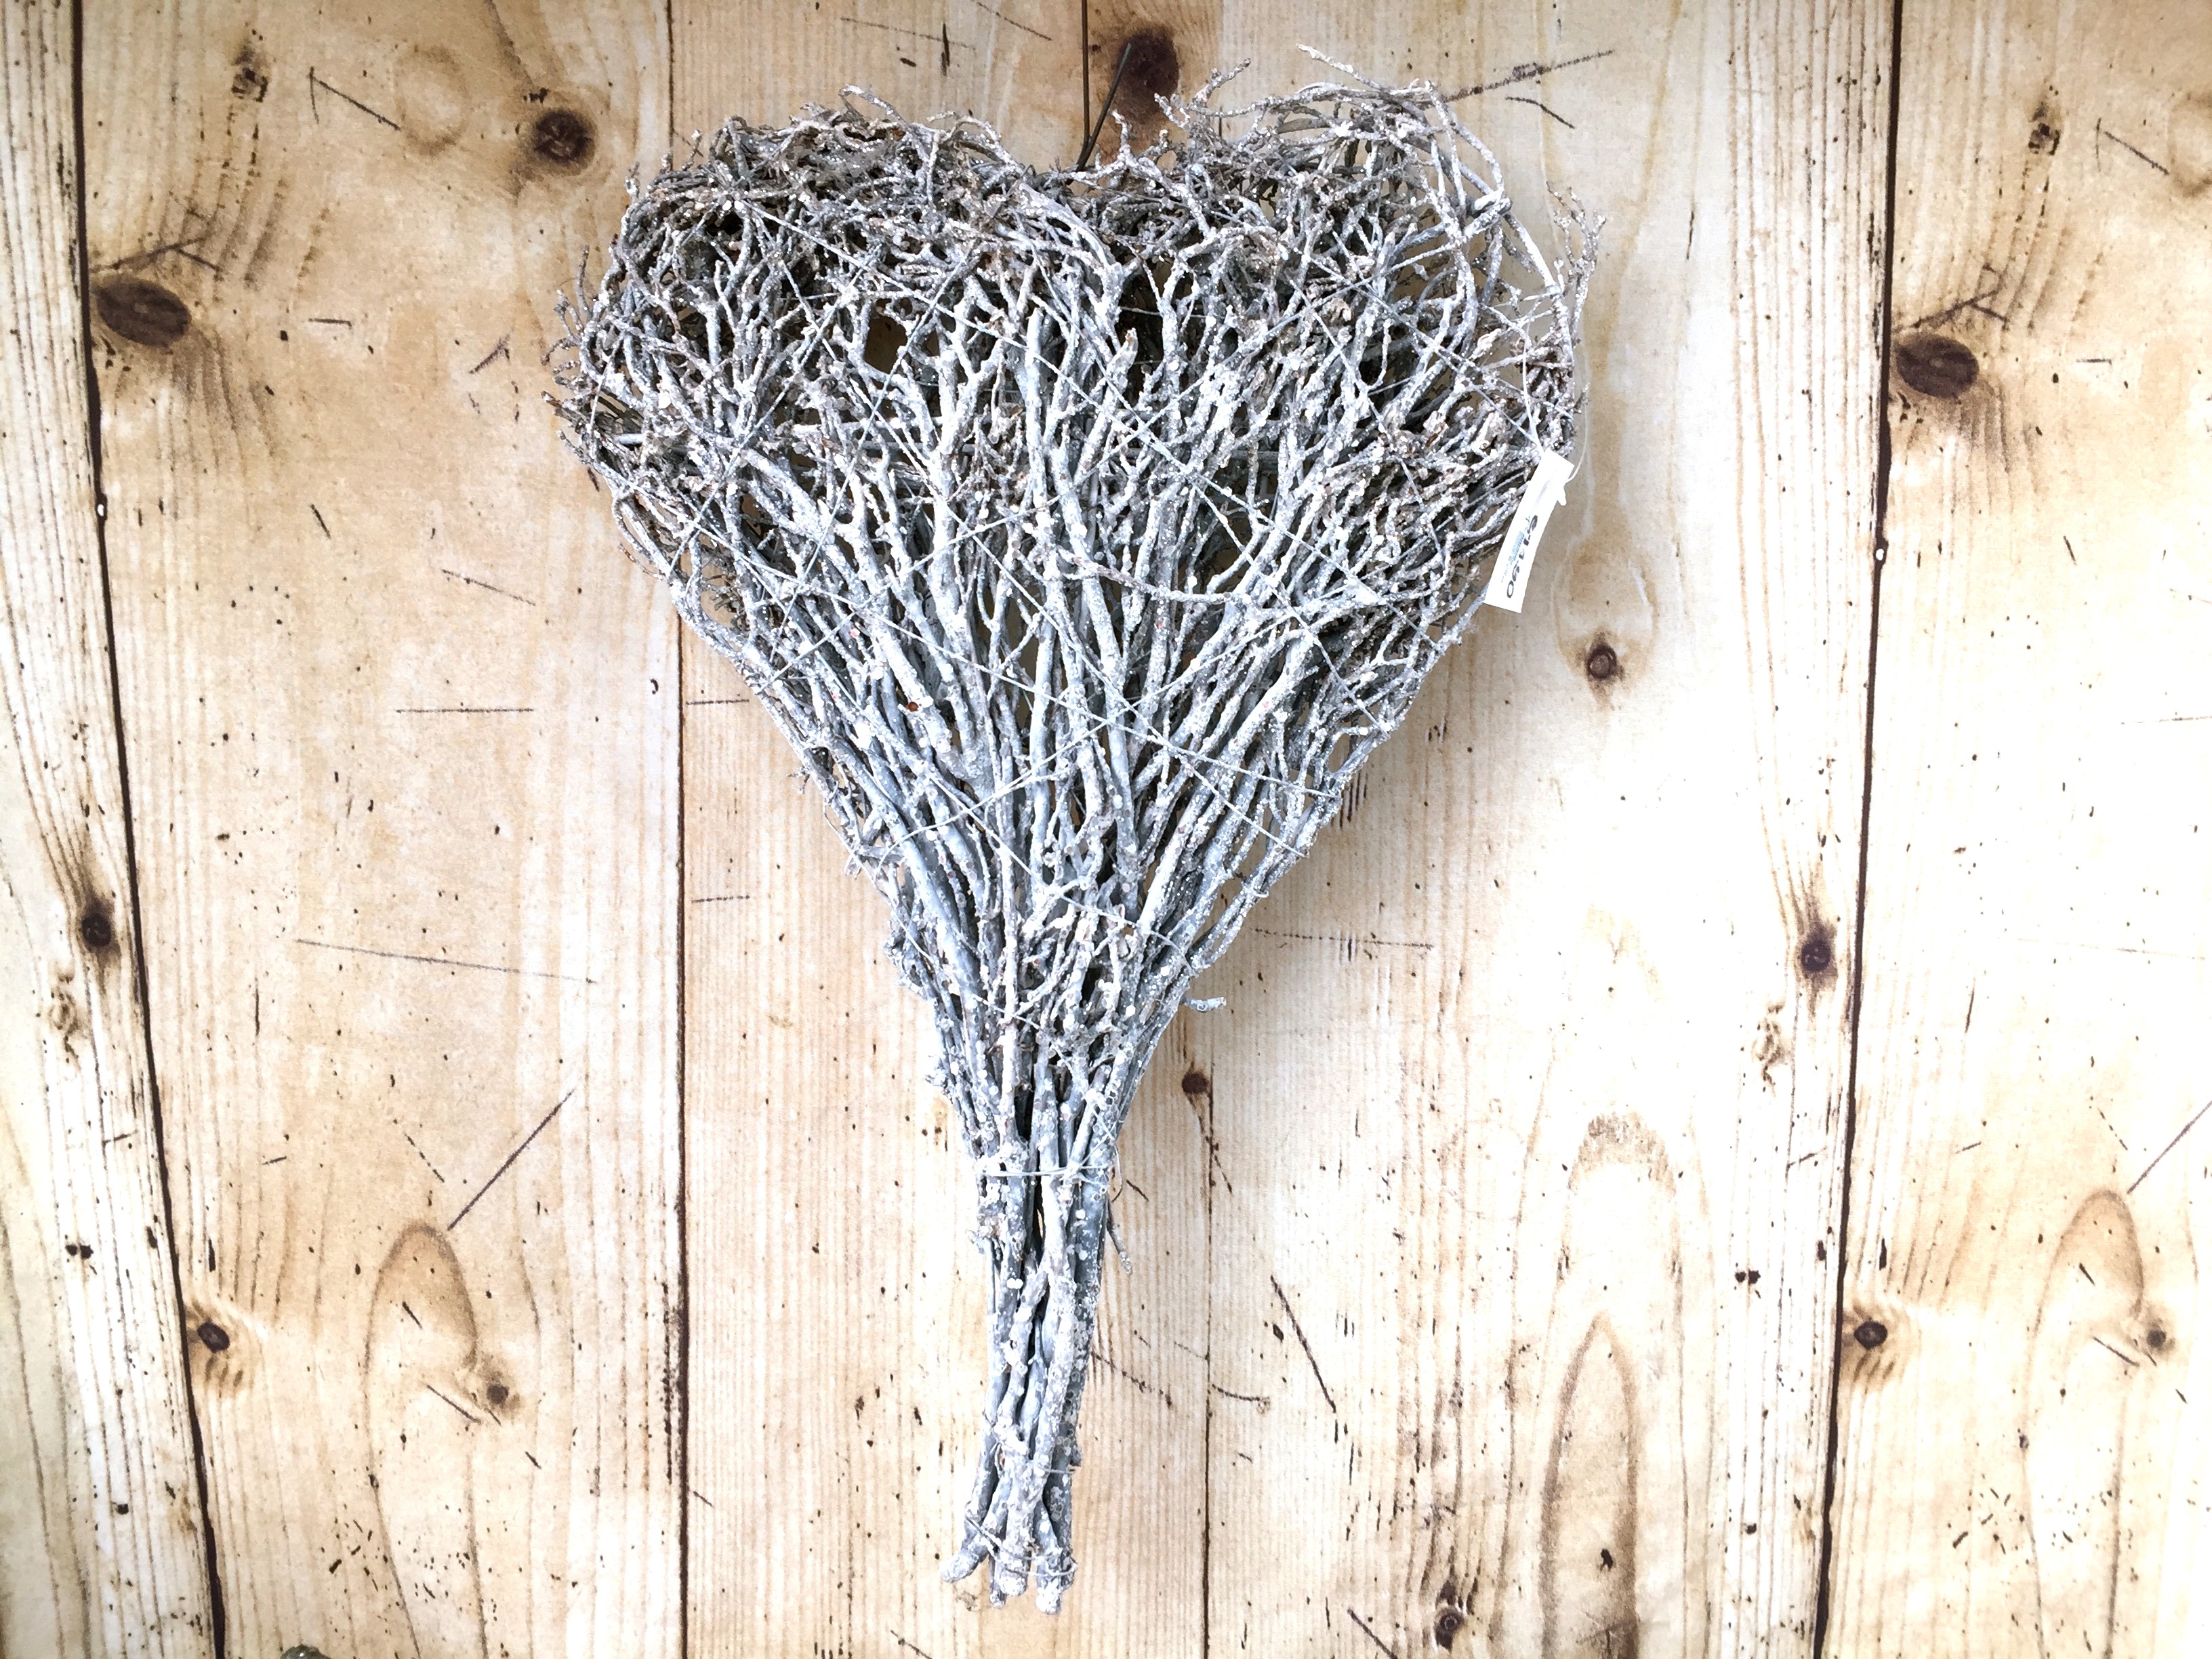
branch, wood, leaf, wall, heart, pattern, lighting, twig, art, straw, october, country house